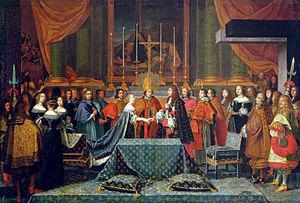
Mariage de Louis XIV avec Marie-Thérèse d’Autriche en l’Eglise de St-Jean-de-Luz, le 9 juin 1660
Jacques Laumosnier est un peintre français probablement né à Paris vers 1669 et mort à Paris vers 1744, connu surtout comme peintre du maréchal René de Froulay de Tessé.
1660 est une année bissextile commençant un jeudi.
Marie-Thérèse d’Autriche, née le 10 septembre 1638 à l'Escurial et morte le 30 juillet 1683 à Versailles, est infante d'Espagne, infante de Portugal et archiduchesse d'Autriche. Par son mariage avec Louis XIV, elle devient reine consort de France et de Navarre.
1660-1662 : crise de l’avènement. Séries de mauvaises récoltes, disette et épidémies responsable de plus d’un million de morts.